The Emigrants (film)

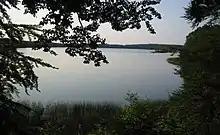
Lake Krageholm was a filming location.

The scenes set in Chisago Lakes were actually filmed at Lake Krageholm in Scania, Sweden. Filming took place from June 1969 to January 1970, and then from May to August 1970.